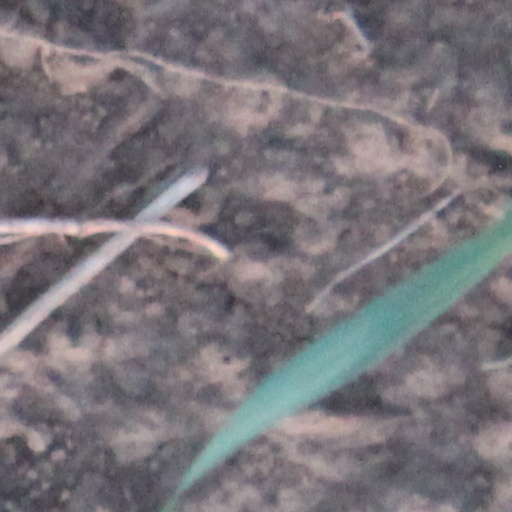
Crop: wheat